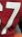
Number: 7